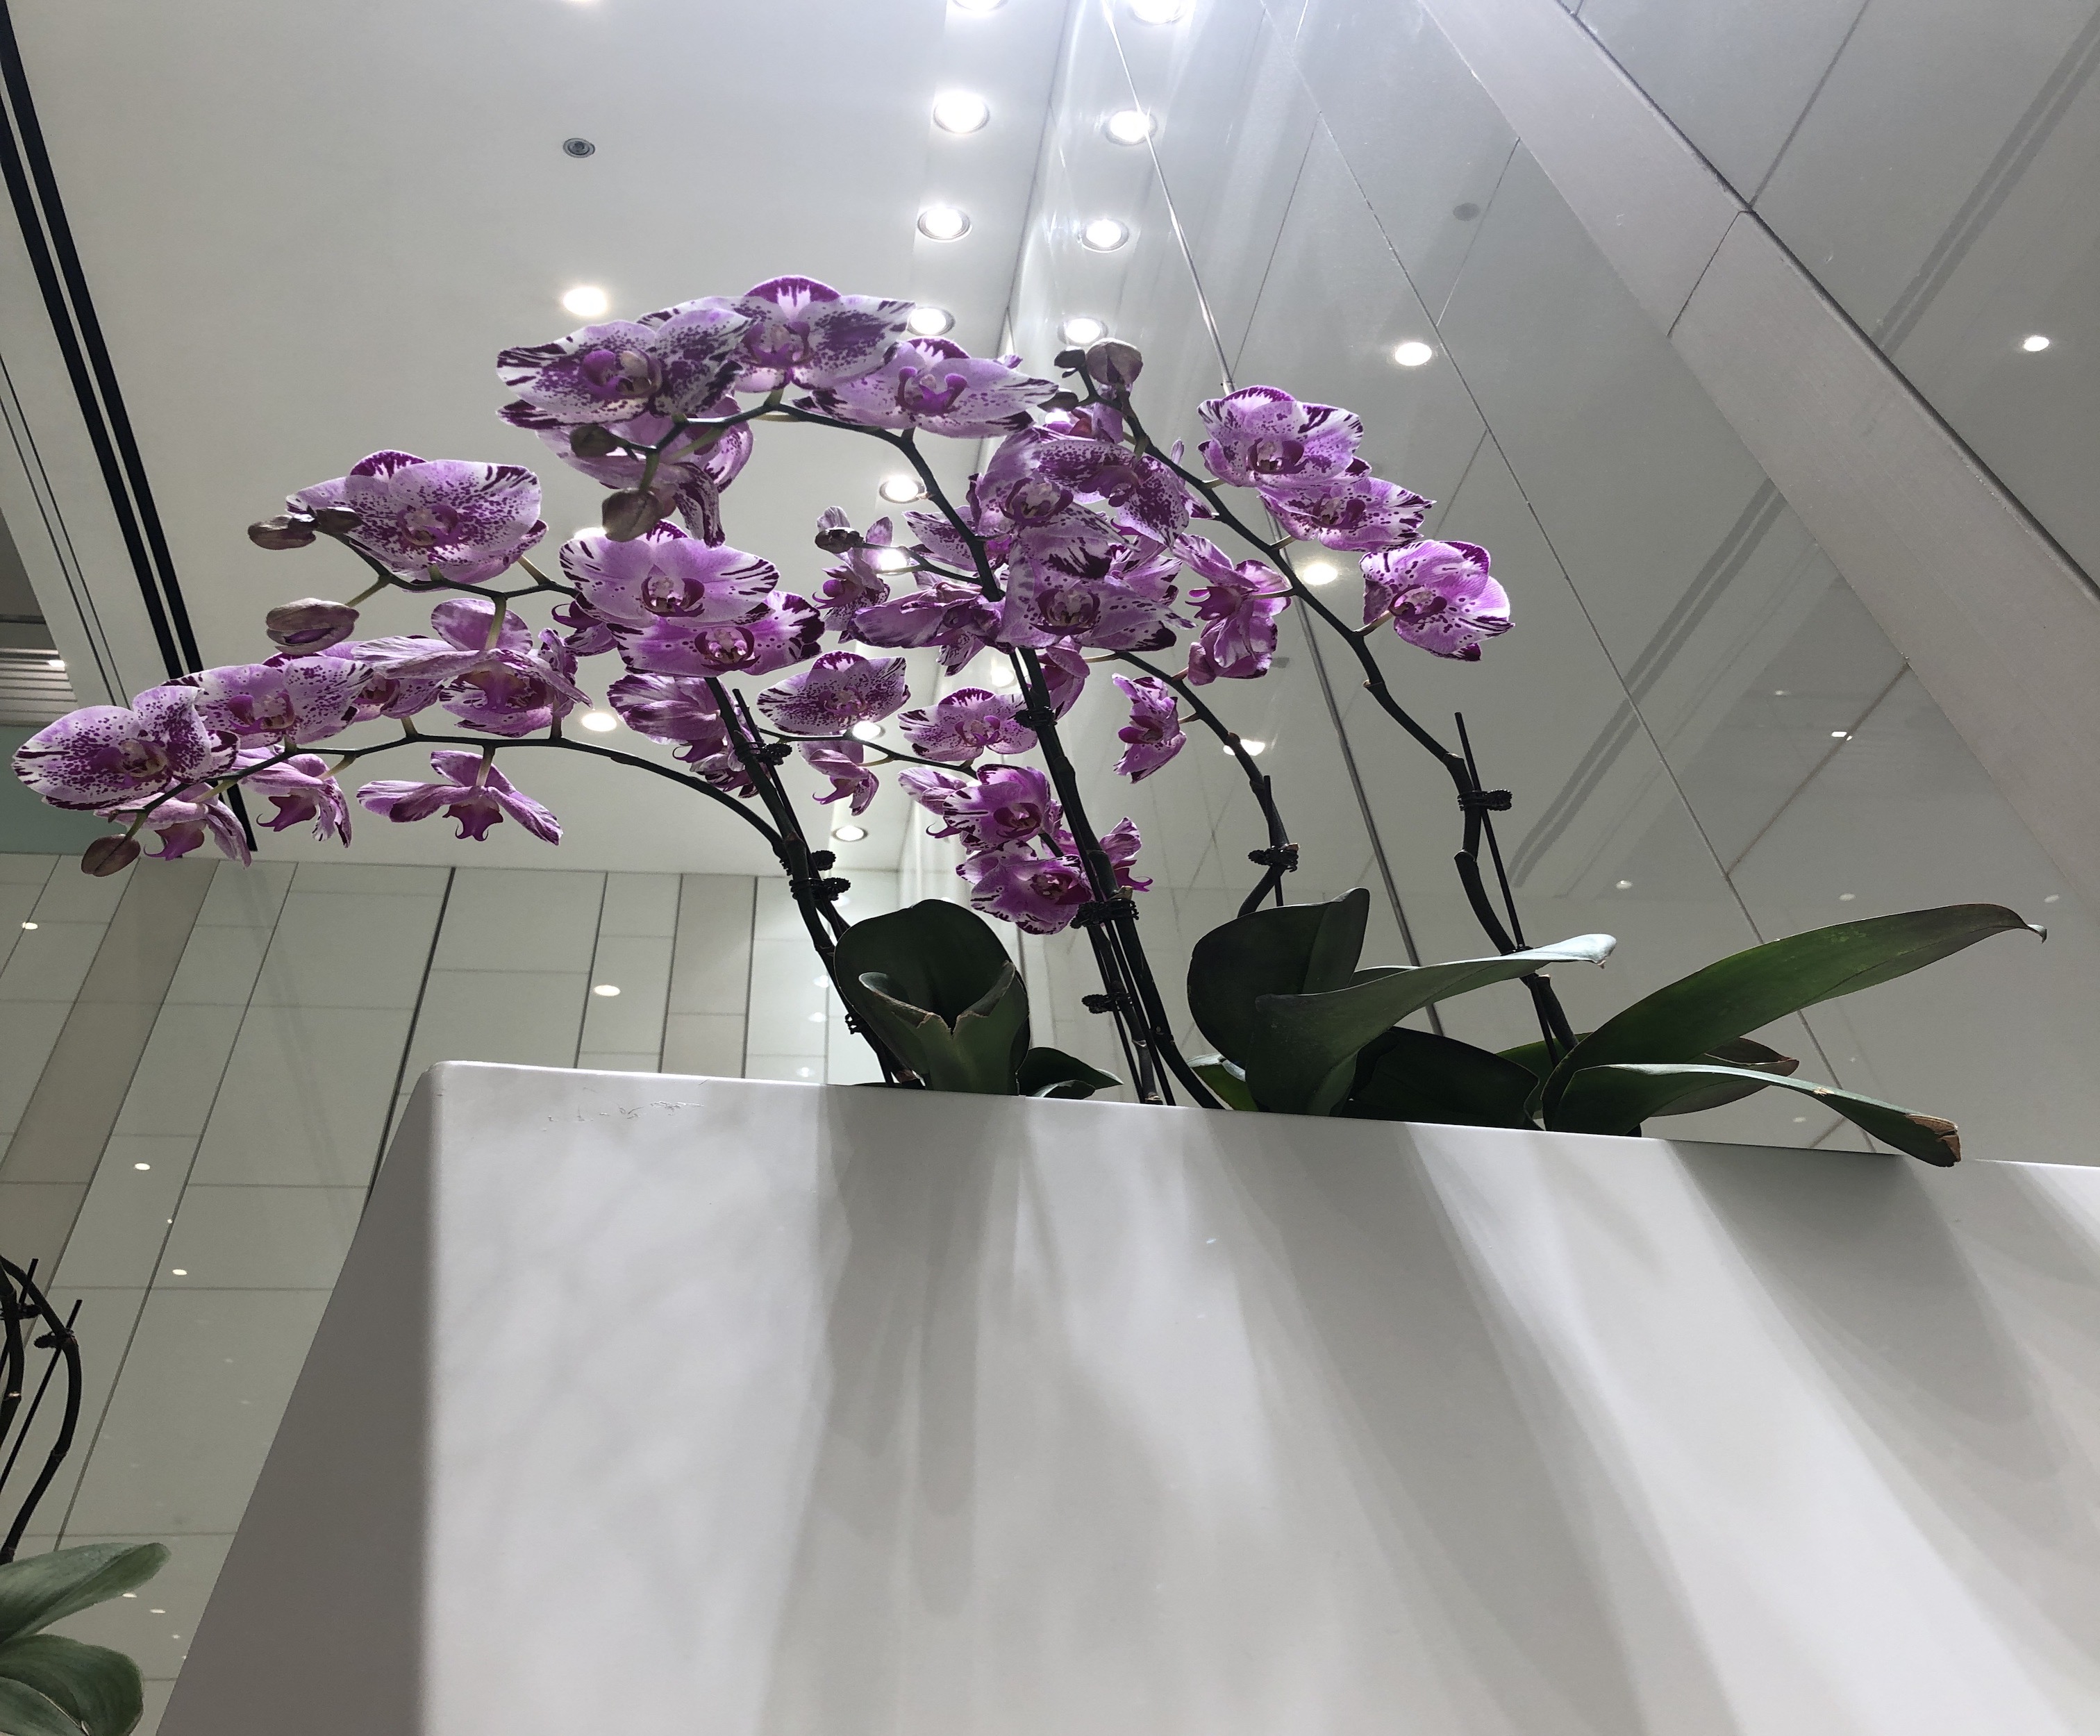
orchid, flower, pink, ikebana, purple, plant, lilac, cut flowers, flowerpot, branch, vase, lavender, houseplant, botany, flowering plant, artificial flower, bouquet, moth orchid, interior design, dendrobium, plant stem, centrepiece, floral design, floristry, flower arranging, twig